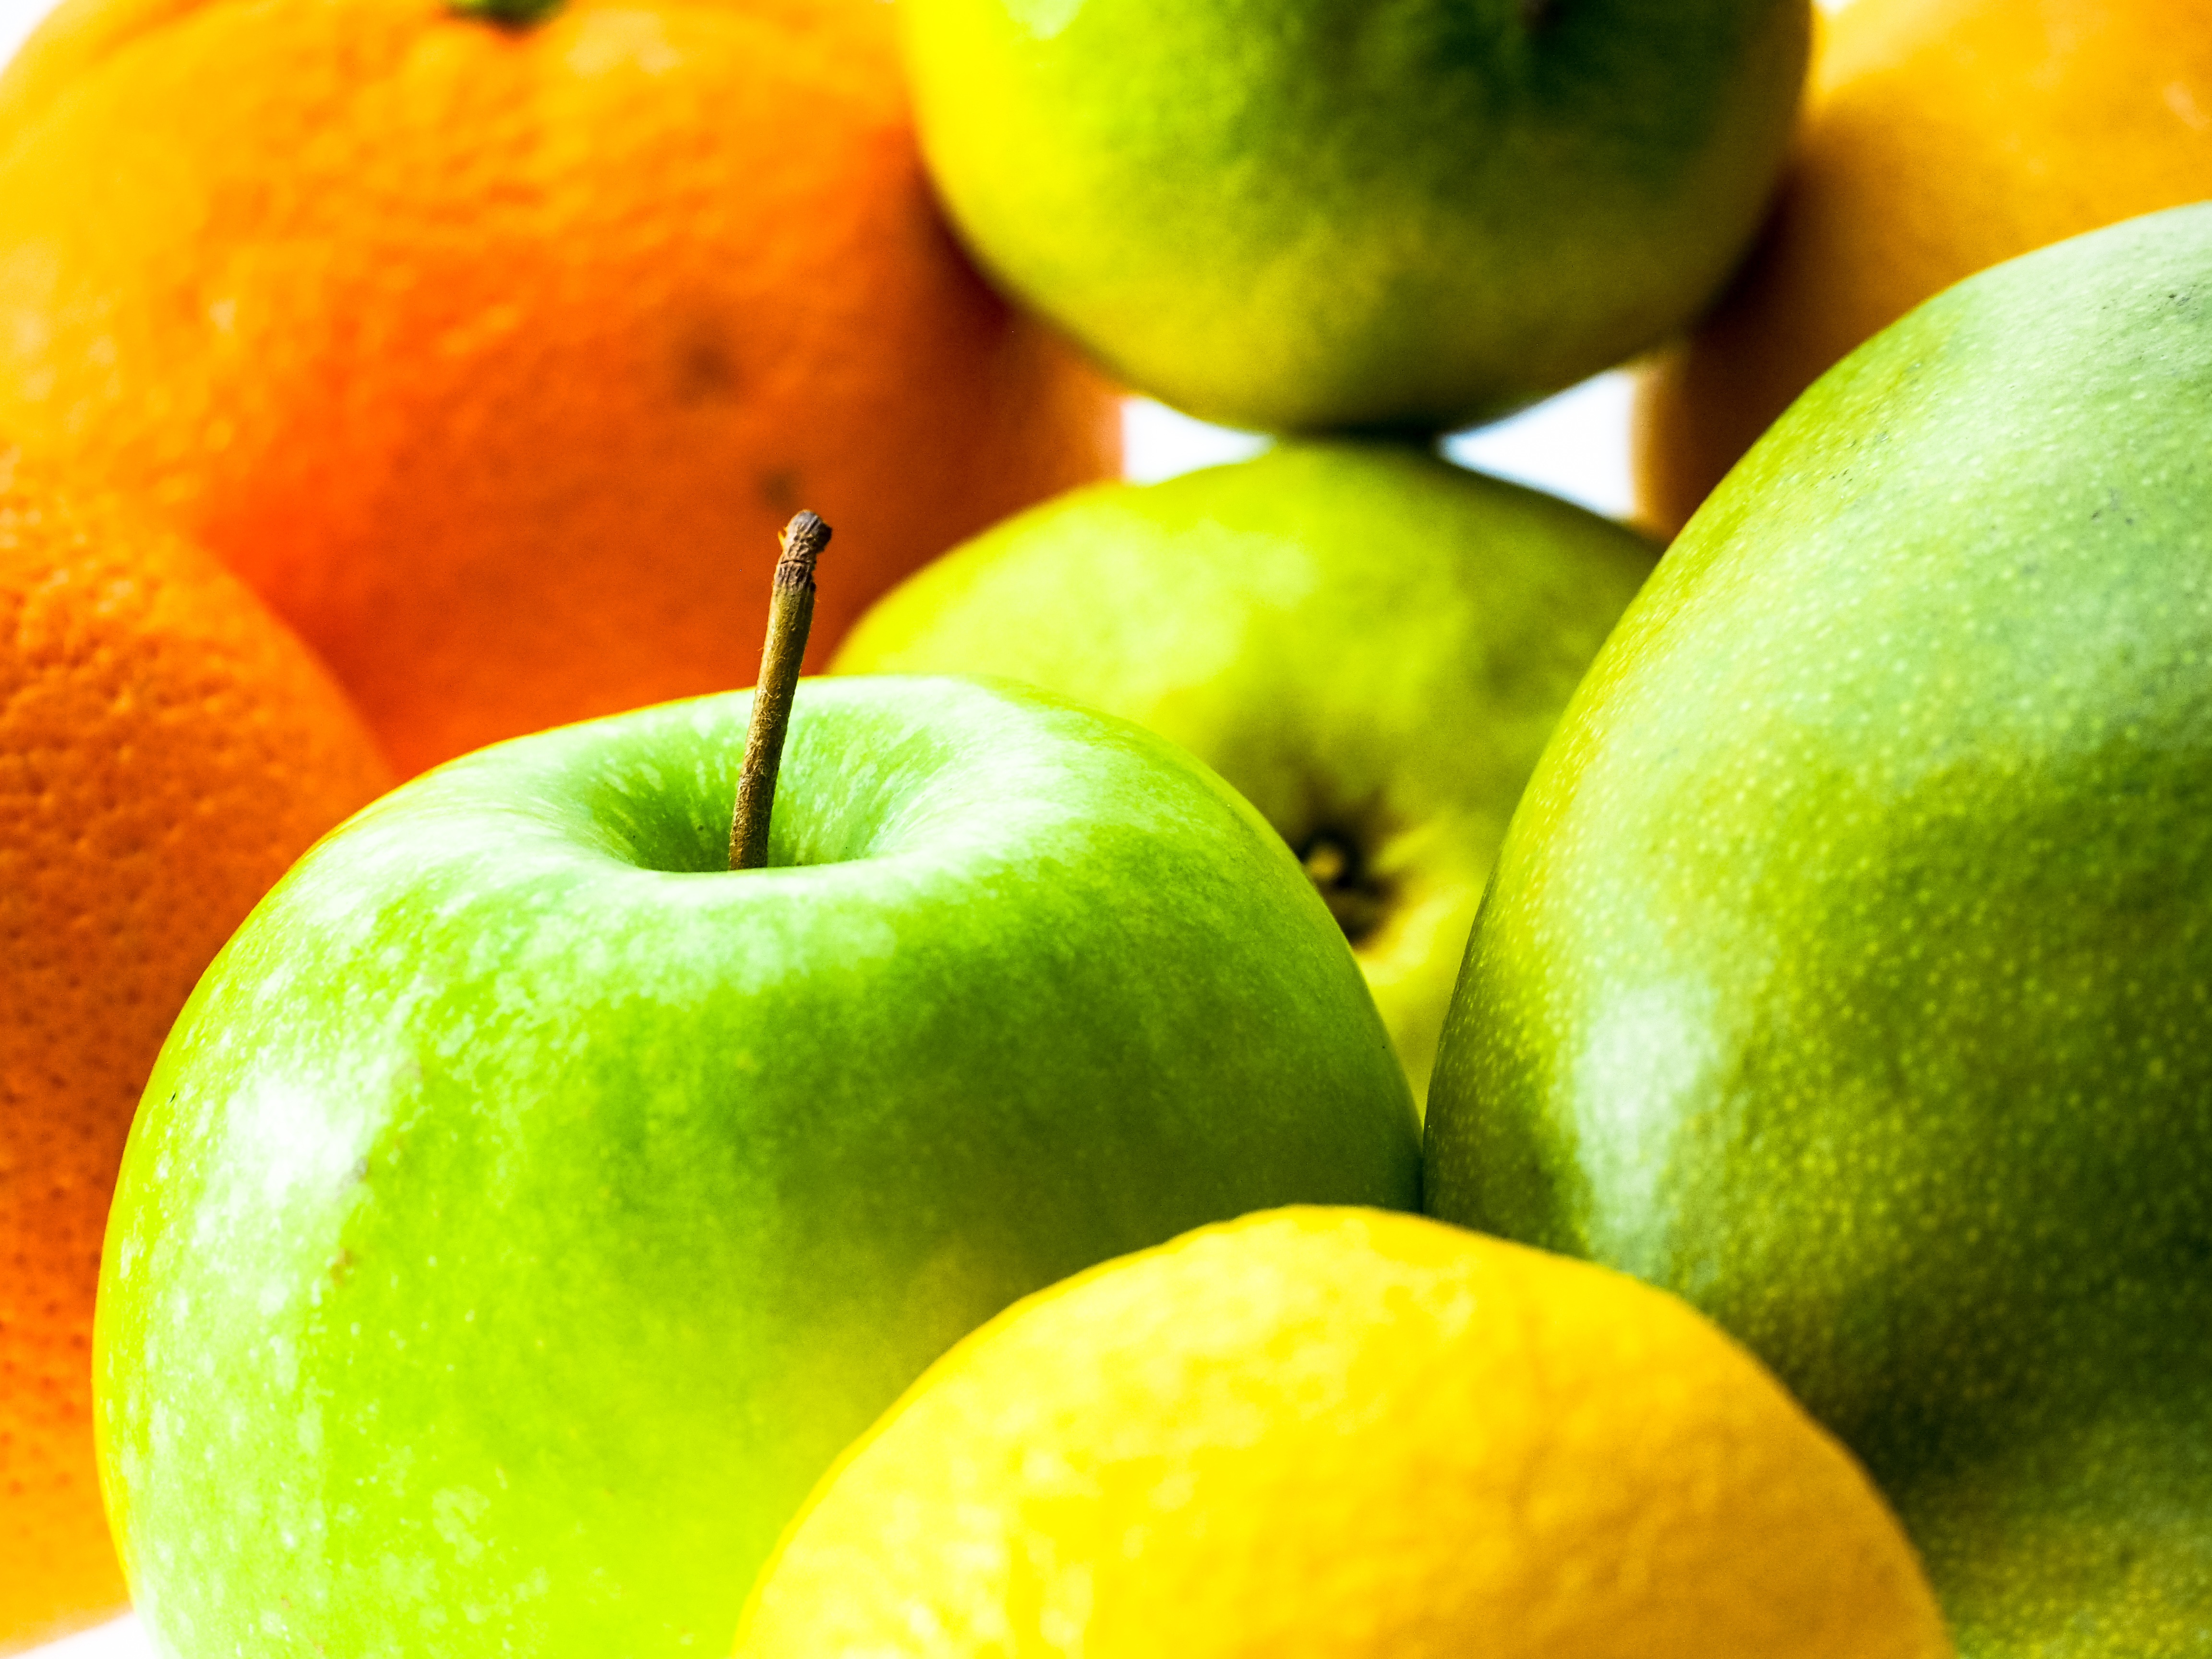
apple, plant, fruit, orange, food, produce, eat, lemon, fruits, tangerine, liqueur, vitamins, citrus, citrus fruits, flowering plant, land plant, sweet lemon, tangelo, manzana verde